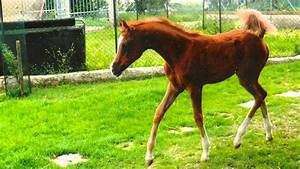
Label: horse